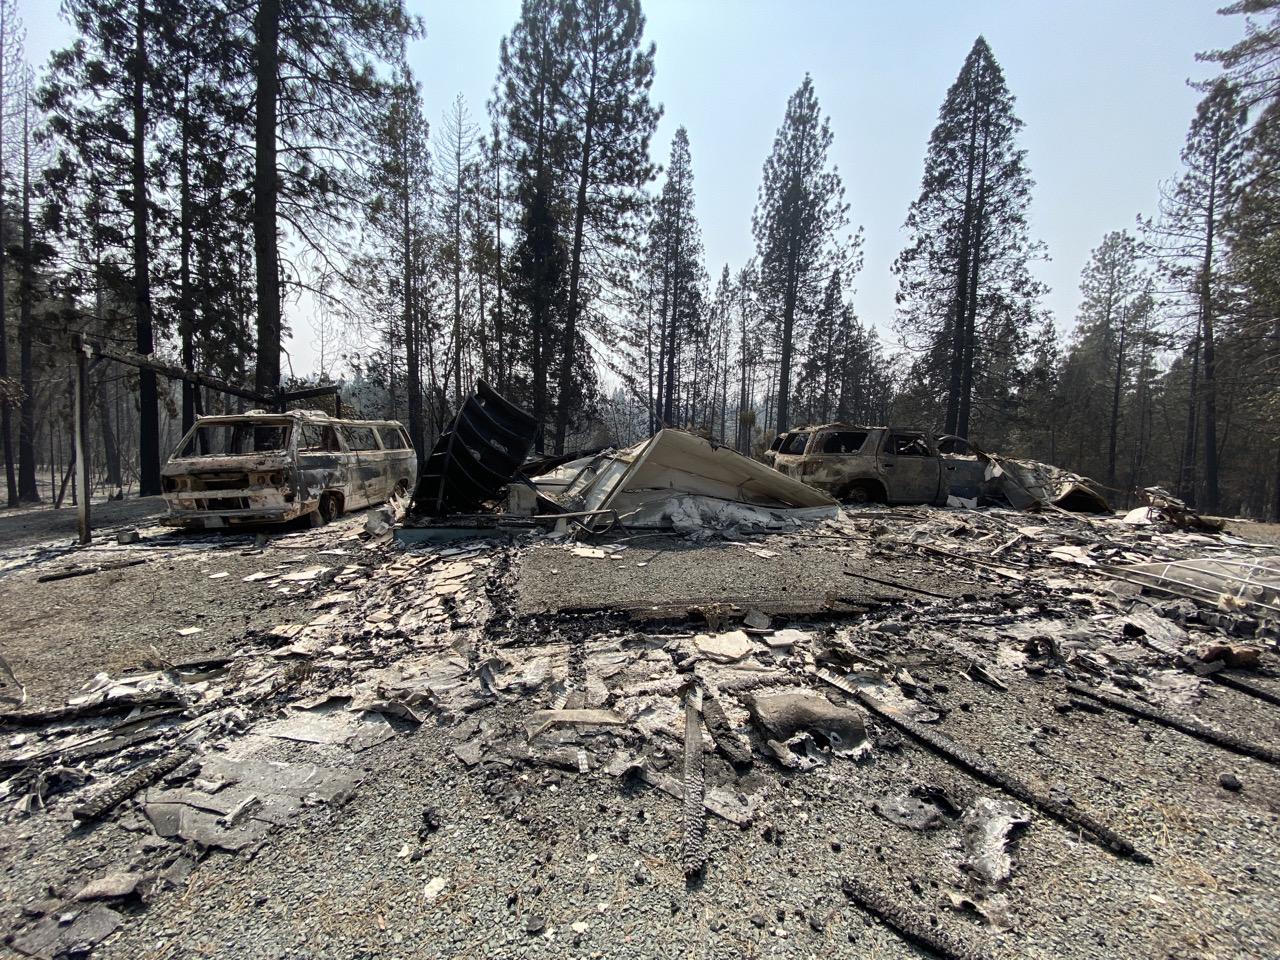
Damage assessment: destroyed